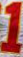
Number: 1